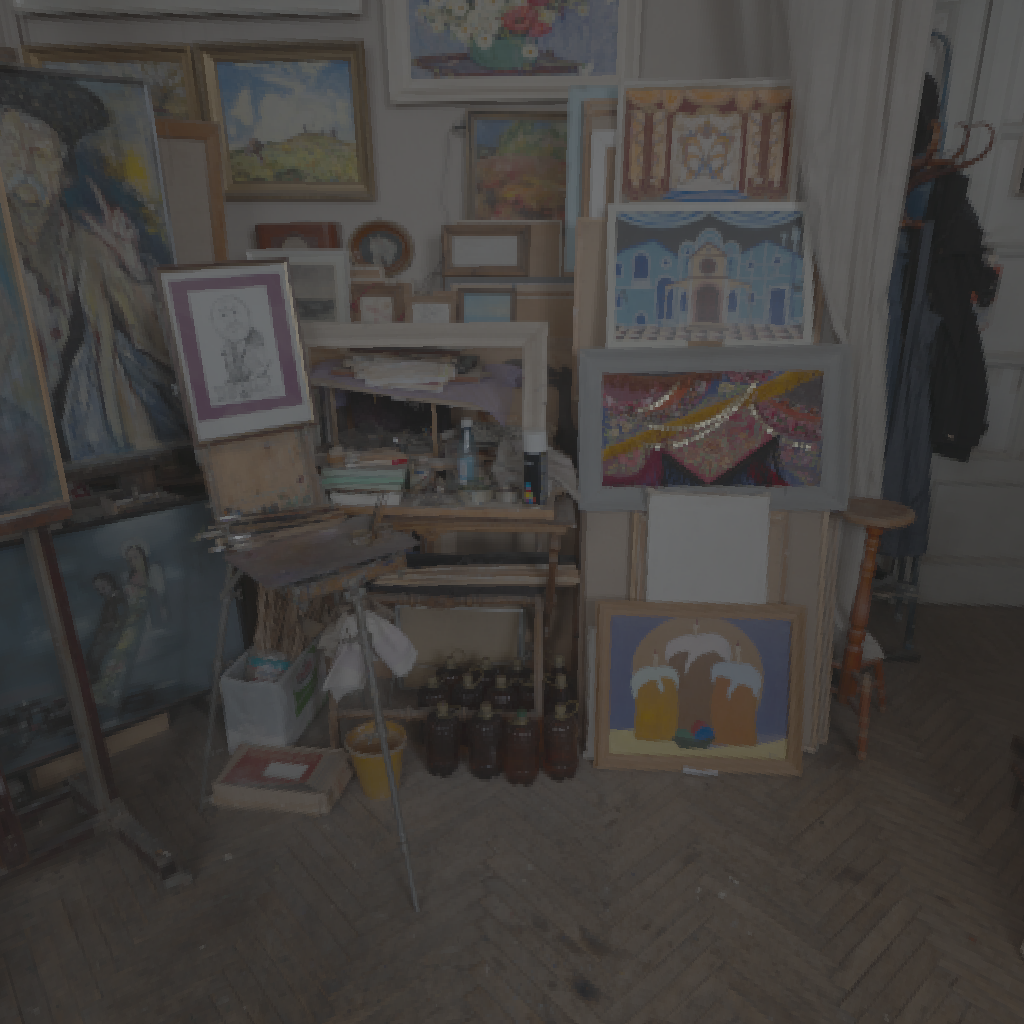
scene-linear HDR photo, Artist Workshop, indoor, with visible sun, painting, canvas, window, art, atelier, urban, midday, low contrast, natural light, high dynamic range, physically based lighting